List of Maid Sama! episodes

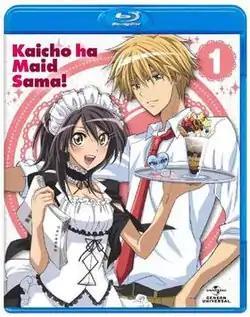
The cover of the first Blu-ray compilation of the anime Kaichō wa Maid-sama!, released by Geneon Universal Entertainment; featuring the main characters Misaki Ayuzawa (left) and Takumi Usui (right).

"Maid Sama!" is an anime series adapted from the manga of the same title by Hiro Fujiwara. Produced by J.C.Staff and directed by Hiroaki Sakurai, "Maid Sama!" follows the relationship and romance between Misaki Ayuzawa, the female student council president of Seika High School, an all-boys turned co-ed school though still male-dominated, and Takumi Usui, the mysterious and the most popular boy at Seika High School, who knows that Misaki secretly works part-time at a maid café to support her family.